Will Owen (illustrator)

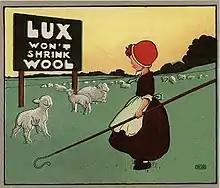
An advertisement for Lux illustrated by Owen

Will Owen (1869 – 14 April 1957) was an English book illustrator, cartoonist, caricaturist and a commercial and poster artist, possibly best known for his iconic images of the Bisto Kids, Bovril, Lux and Lifebuoy. He received his art training at the Lambeth School of Art, and evolved a style similar to that of Tom Browne and John Hassall.